Johnny Sexton

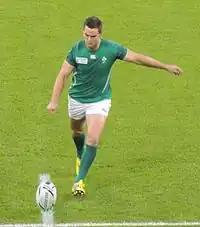
Sexton representing Ireland during the 2015 Rugby World Cup

Sexton was an influential player in their 2014 Six Nations win and was the joint highest try scorer in the championship with four tries. In the final match against France in Paris, he scored two tries and scored 17 of the team's 22 points on their way to winning the match and with it the 2014 Six Nations Championship. Despite worries of a thumb injury hindering his participation midway through the competition, Sexton competed in every game, losing only one to England at Twickenham.